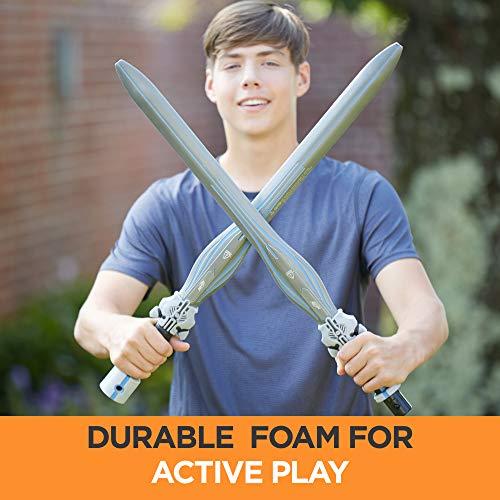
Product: Nerf Vendetta N-Force Double Sword Toy -- Includes 2 Foam Blades with Plastic Core -- for Kids, Teens, Adults, Brown (Amazon Exclusive)
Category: Toys & Games | Sports & Outdoor Play | Blasters & Foam Play
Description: Each sword has a hard plastic inner blade that is covered with an outer layer of Nerf foam and is over 28 inches 71 centimeters long.
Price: $33.05
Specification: ProductDimensions:2.5x30.5x6.1inches|ItemWeight:1.15pounds|ShippingWeight:1.15pounds(Viewshippingratesandpolicies)|ASIN:B07B9W79ZP|Itemmodelnumber:N/A|Manufacturerrecommendedage:6yearsandup